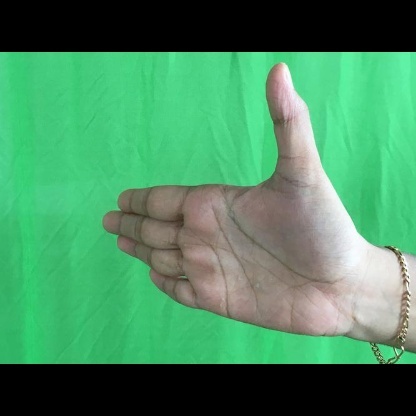
Mudra: Ardhachandran